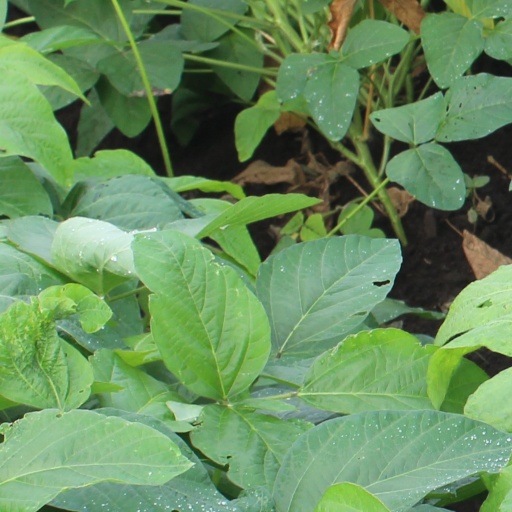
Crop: soybean